Carmelita Geraghty

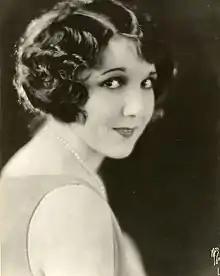
Geraghty in 1924

The daughter of screenwriter Tom Geraghty, she was the sister of writers Maurice and Gerald Geraghty. Her father wrote scenarios for Douglas Fairbanks Sr. and others.